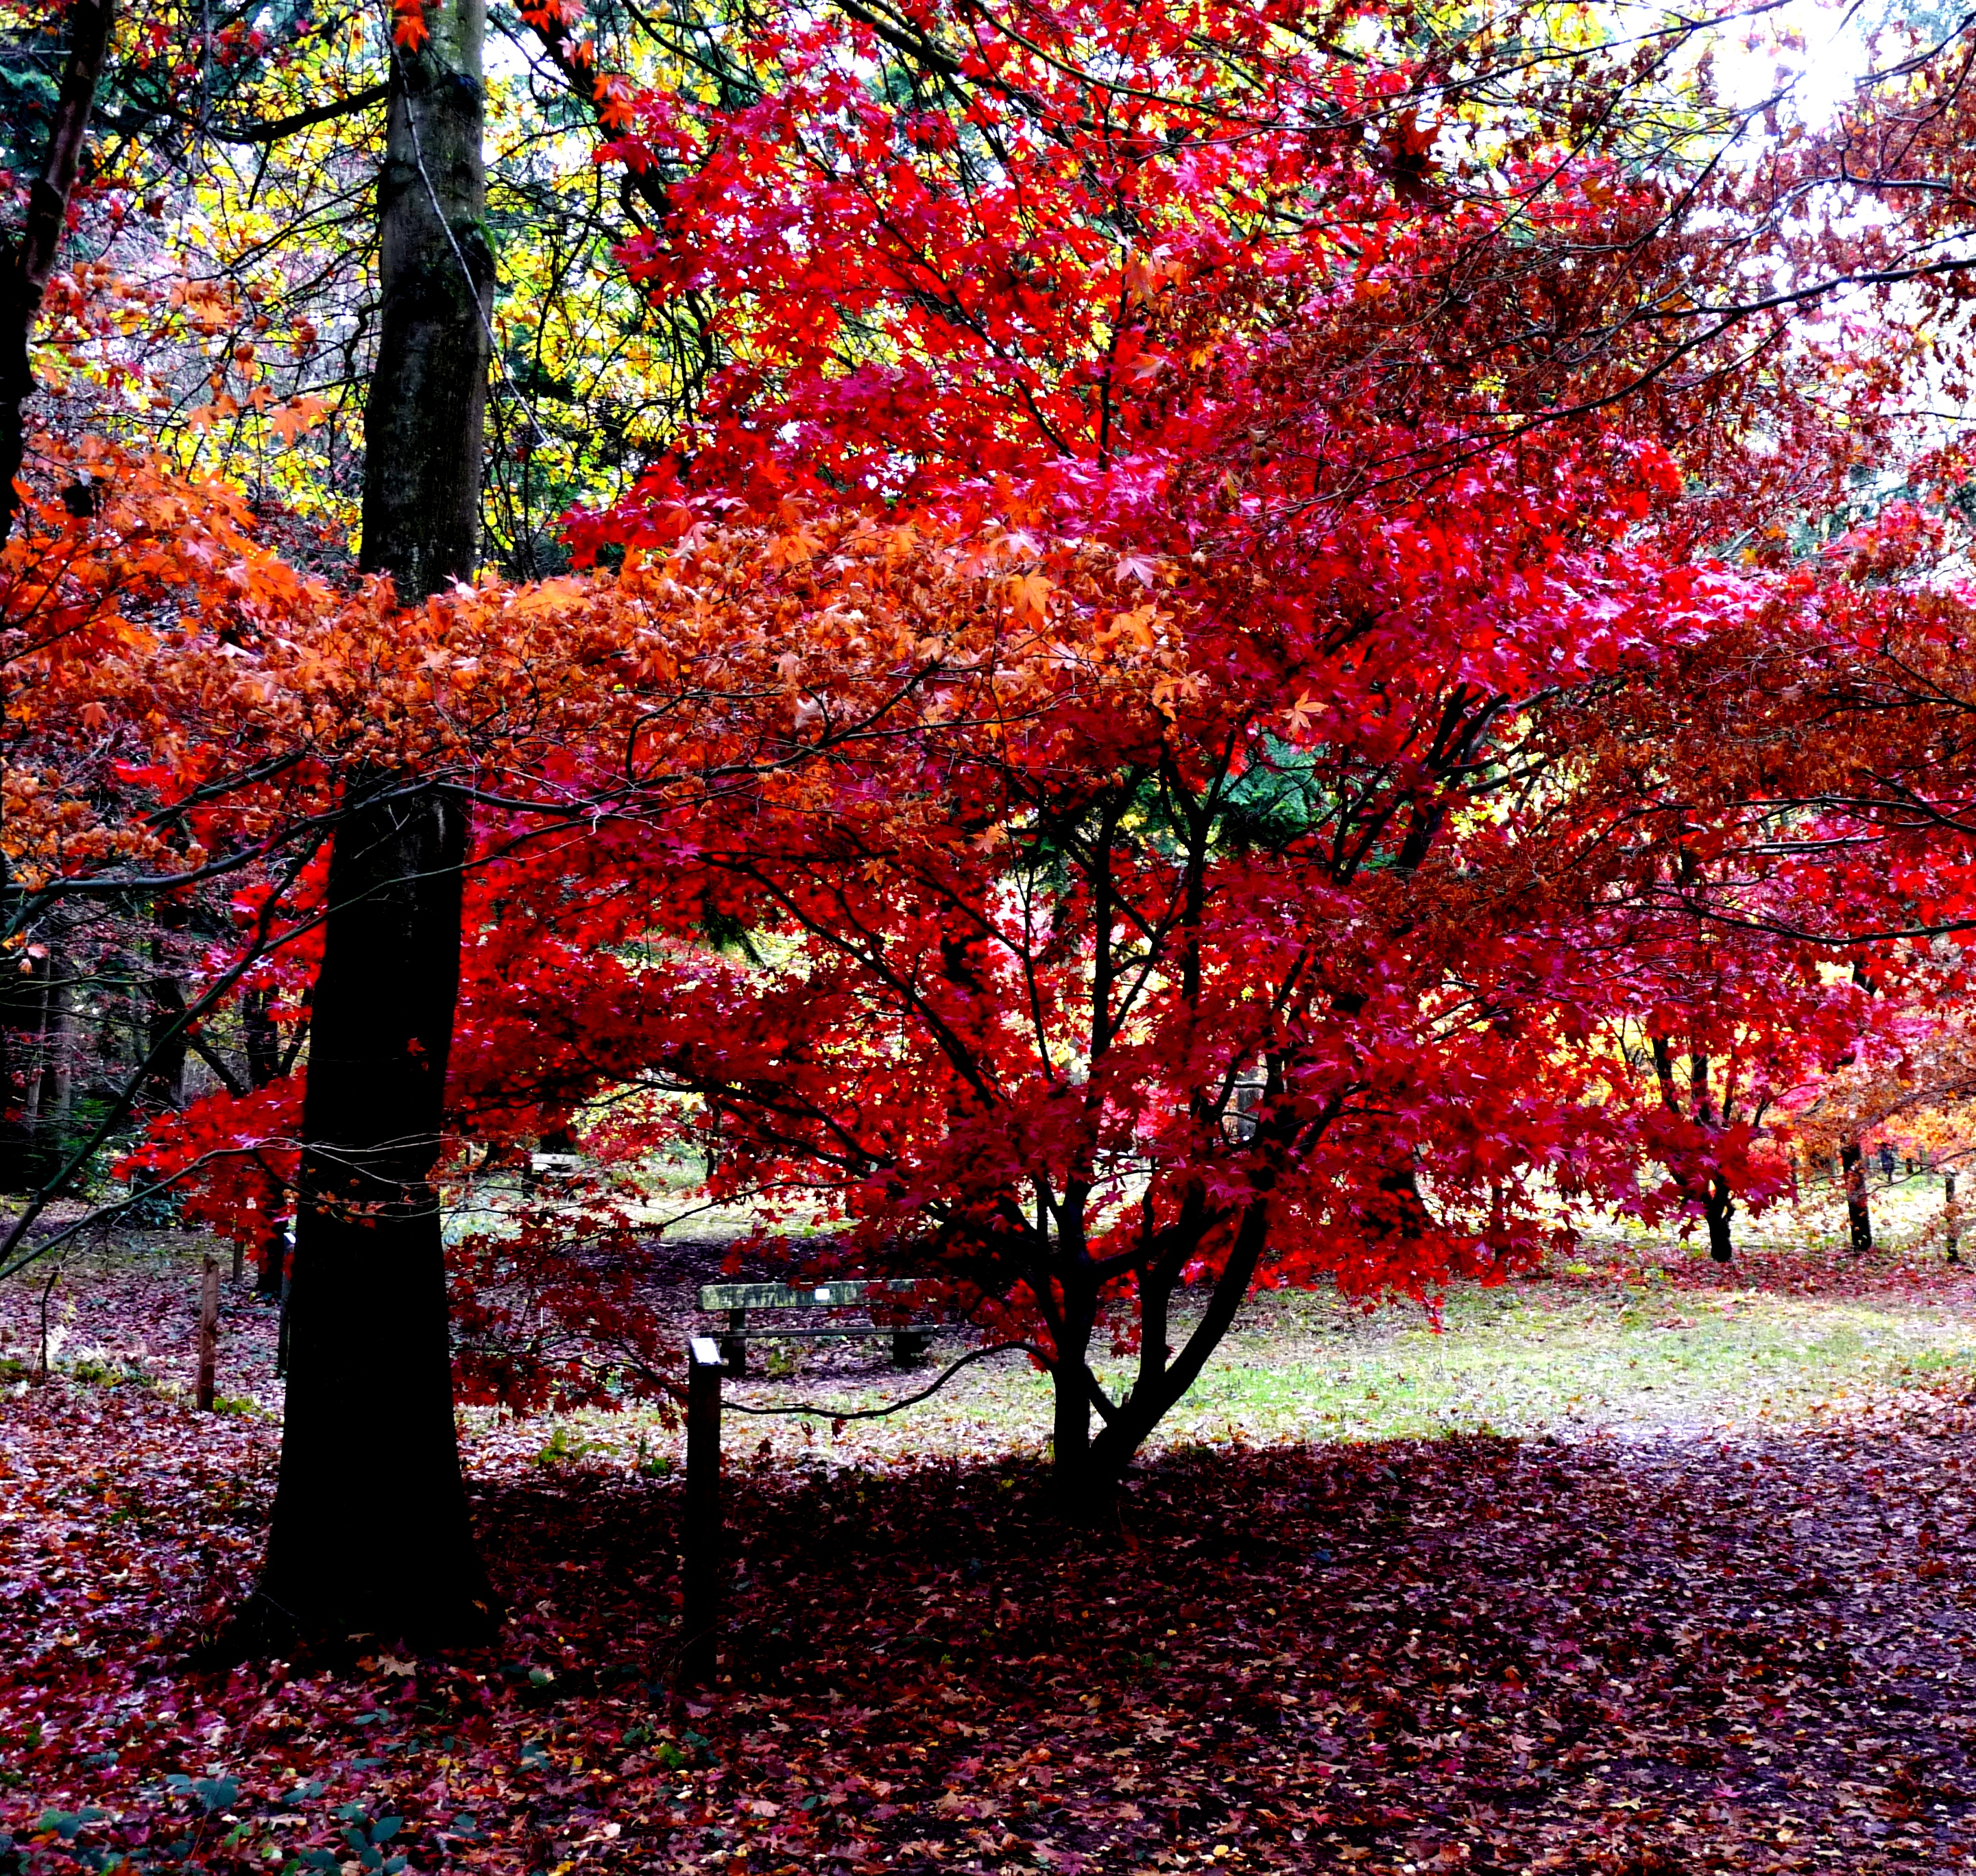
tree, nature, branch, blossom, plant, leaf, flower, red, autumn, botany, season, maple tree, shrub, deciduous, herefordshire, hereford, dailyshoot, oakword, flowering plant, woody plant, land plant